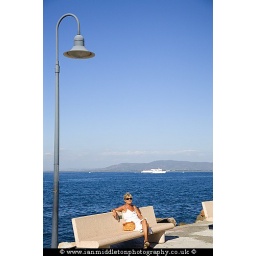
Woman sitting on bench beside sea with boat in background in Porto Santo Stefano, Monte Argentario, Tuscany, Italy